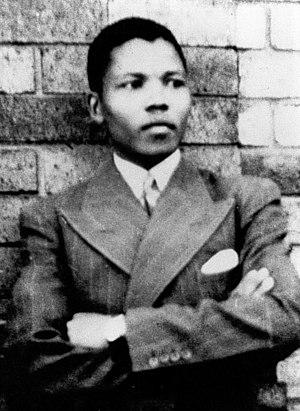
L'Union sud-africaine ou union d'Afrique du Sud est le nom donné à l’État d'Afrique du Sud de sa fondation en 1910, comme dominion de la Couronne britannique, à 1961, année de la création de la république d'Afrique du Sud.
Nelson Rolihlahla Mandela, dont le nom du clan tribal est « Madiba », né le 18 juillet 1918 à Mvezo et mort le 5 décembre 2013 à Johannesburg, est un homme d'État sud-africain ; il a été l'un des dirigeants historiques de la lutte contre le système politique institutionnel de ségrégation raciale avant de devenir président de la République d'Afrique du Sud de 1994 à 1999, à la suite des premières élections nationales non ségrégationnistes de l'histoire du pays.
L'histoire de l'Afrique du Sud est très riche et très complexe du fait de la juxtaposition de peuples et de cultures différentes qui se succèdent et se côtoient depuis la Préhistoire. Les Bochimans y sont présents depuis au moins 25 000 ans et les Bantous, depuis au moins 1 500 ans. Les deux peuples auraient généralement cohabité paisiblement. L'histoire écrite débute avec l'arrivée des Européens, en commençant par les Portugais qui décident de ne pas coloniser la région, laissant la place aux Néerlandais. Les Britanniques contestent leur prééminence vers la fin du xviiiᵉ siècle, ce qui mène à deux guerres. Le xxᵉ siècle est marqué par le système législatif séparatiste et ségrégationniste de l'apartheid puis par l'élection de Nelson Mandela, premier président noir d'Afrique du Sud, à la suite des premières élections nationales multiraciales au suffrage universel organisées dans le pays.